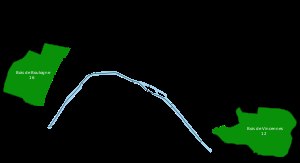
Venstre Seinebred
Paris' arrondissementer med Seinen, som deler byen i to. Venstre Seinebred er den sydlige del med arrondissementerne 5, 6, 7, 13, 14 og 15.
Venstre Seinebred er den sydlige bred af floden Seinen i Paris. Her løber floden stort set i vestlig retning og deler byen i to dele. Set i flodens retning, er den sydlige bred på venstre hånd, og den nordlige Seinebred, til højre.